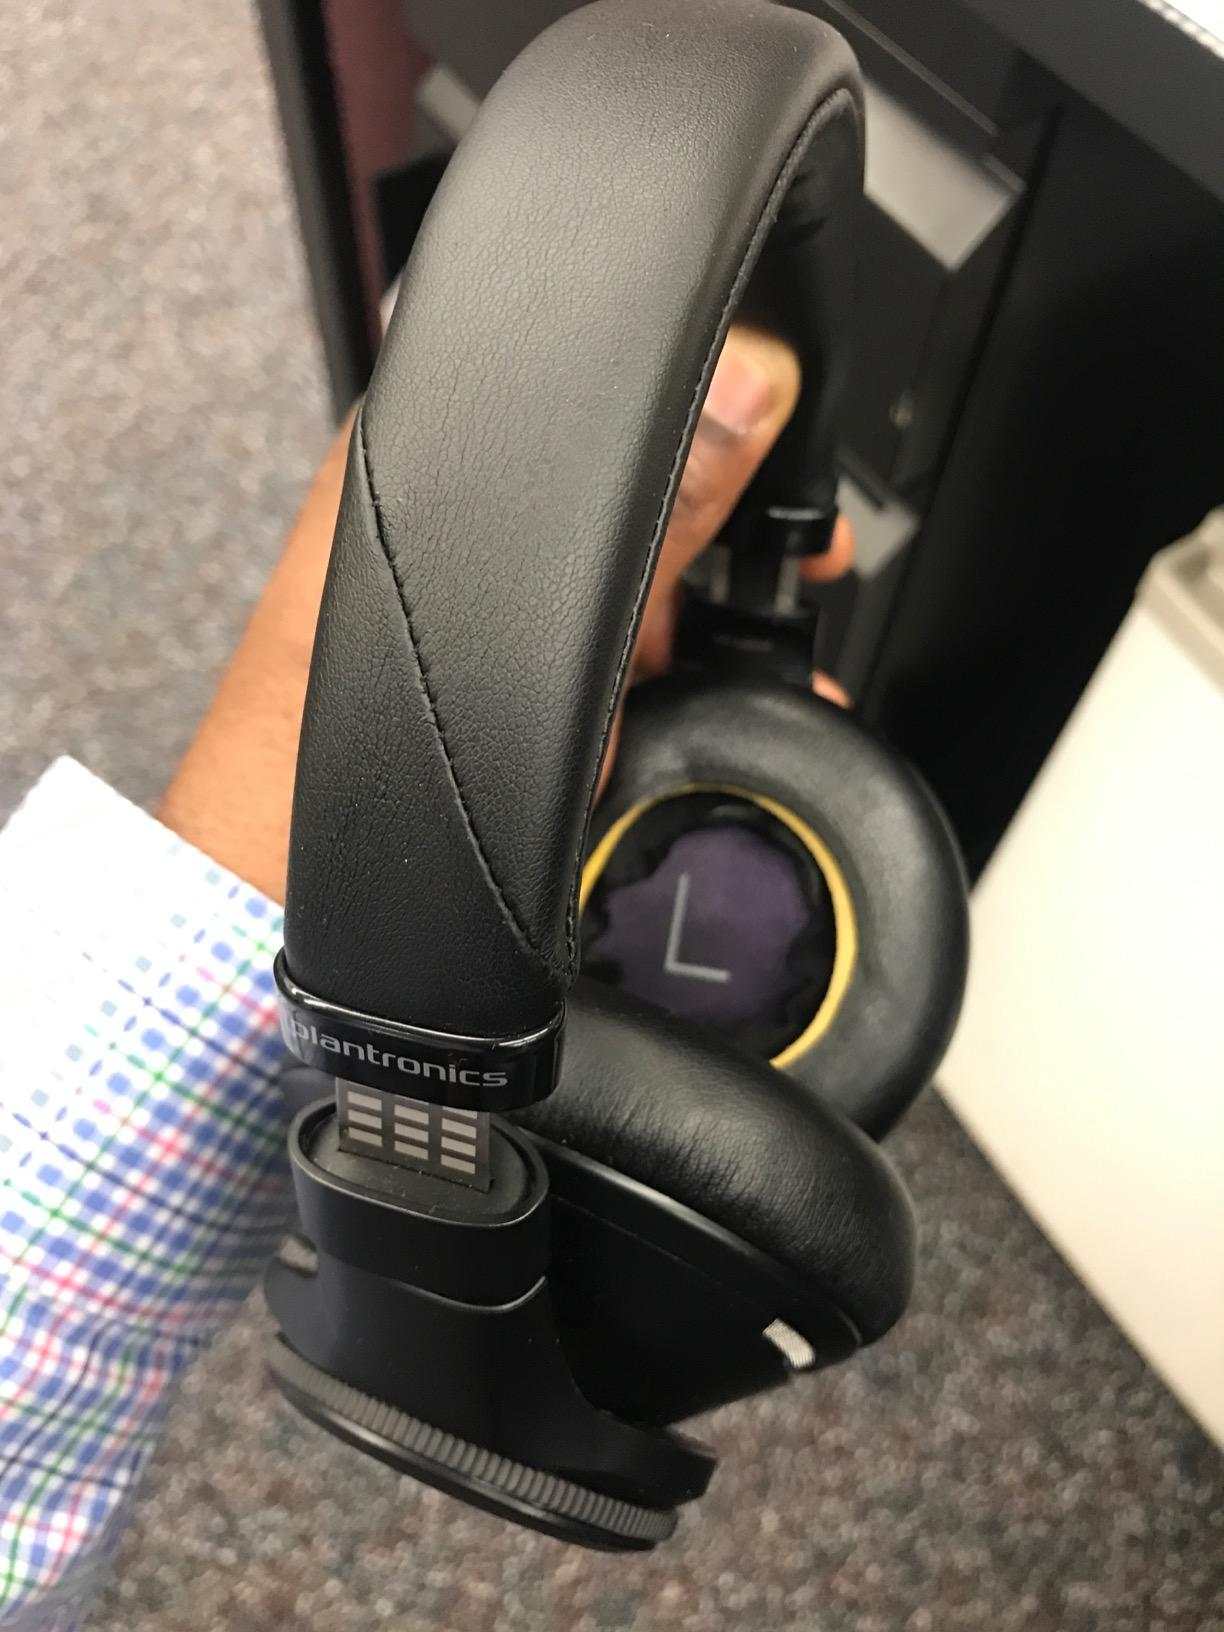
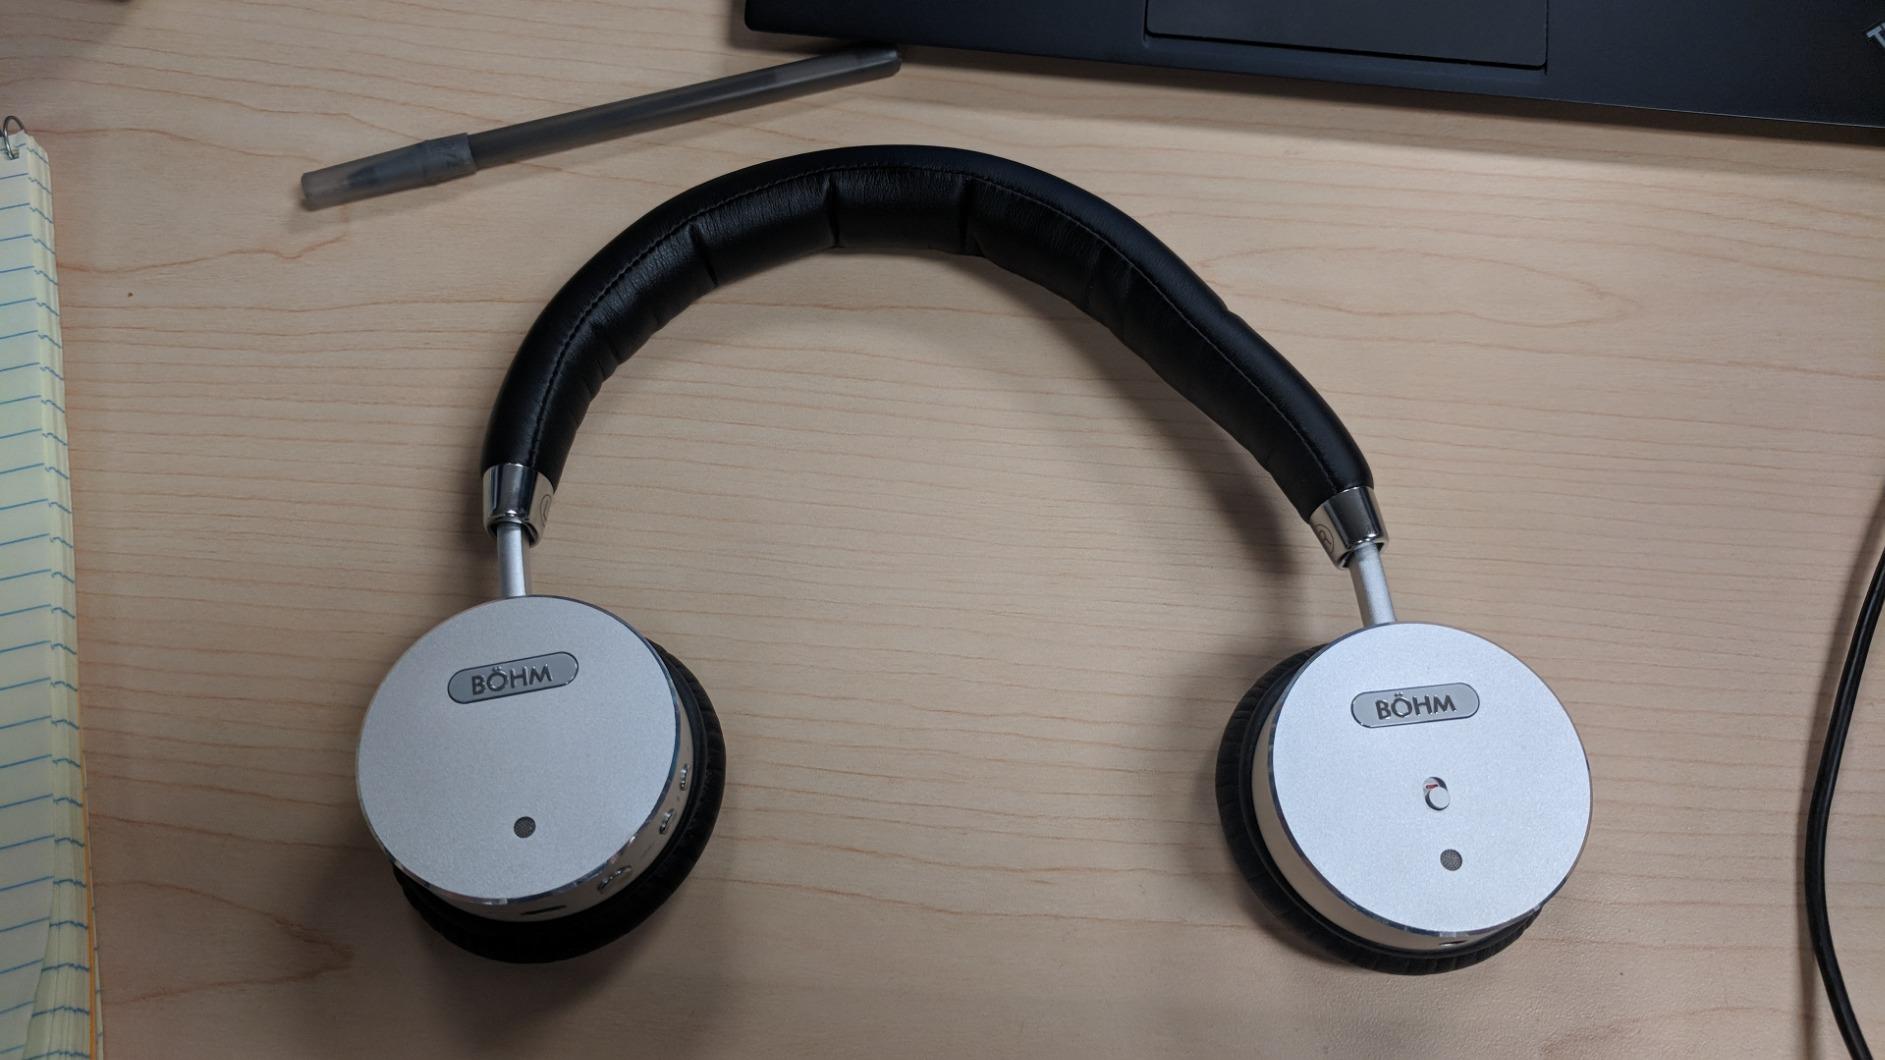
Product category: headphones
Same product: no